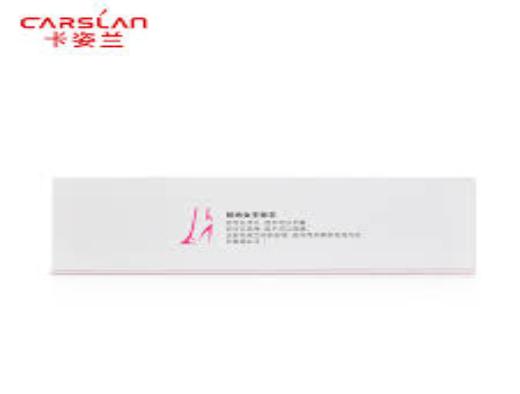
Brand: Carslan
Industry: Necessities